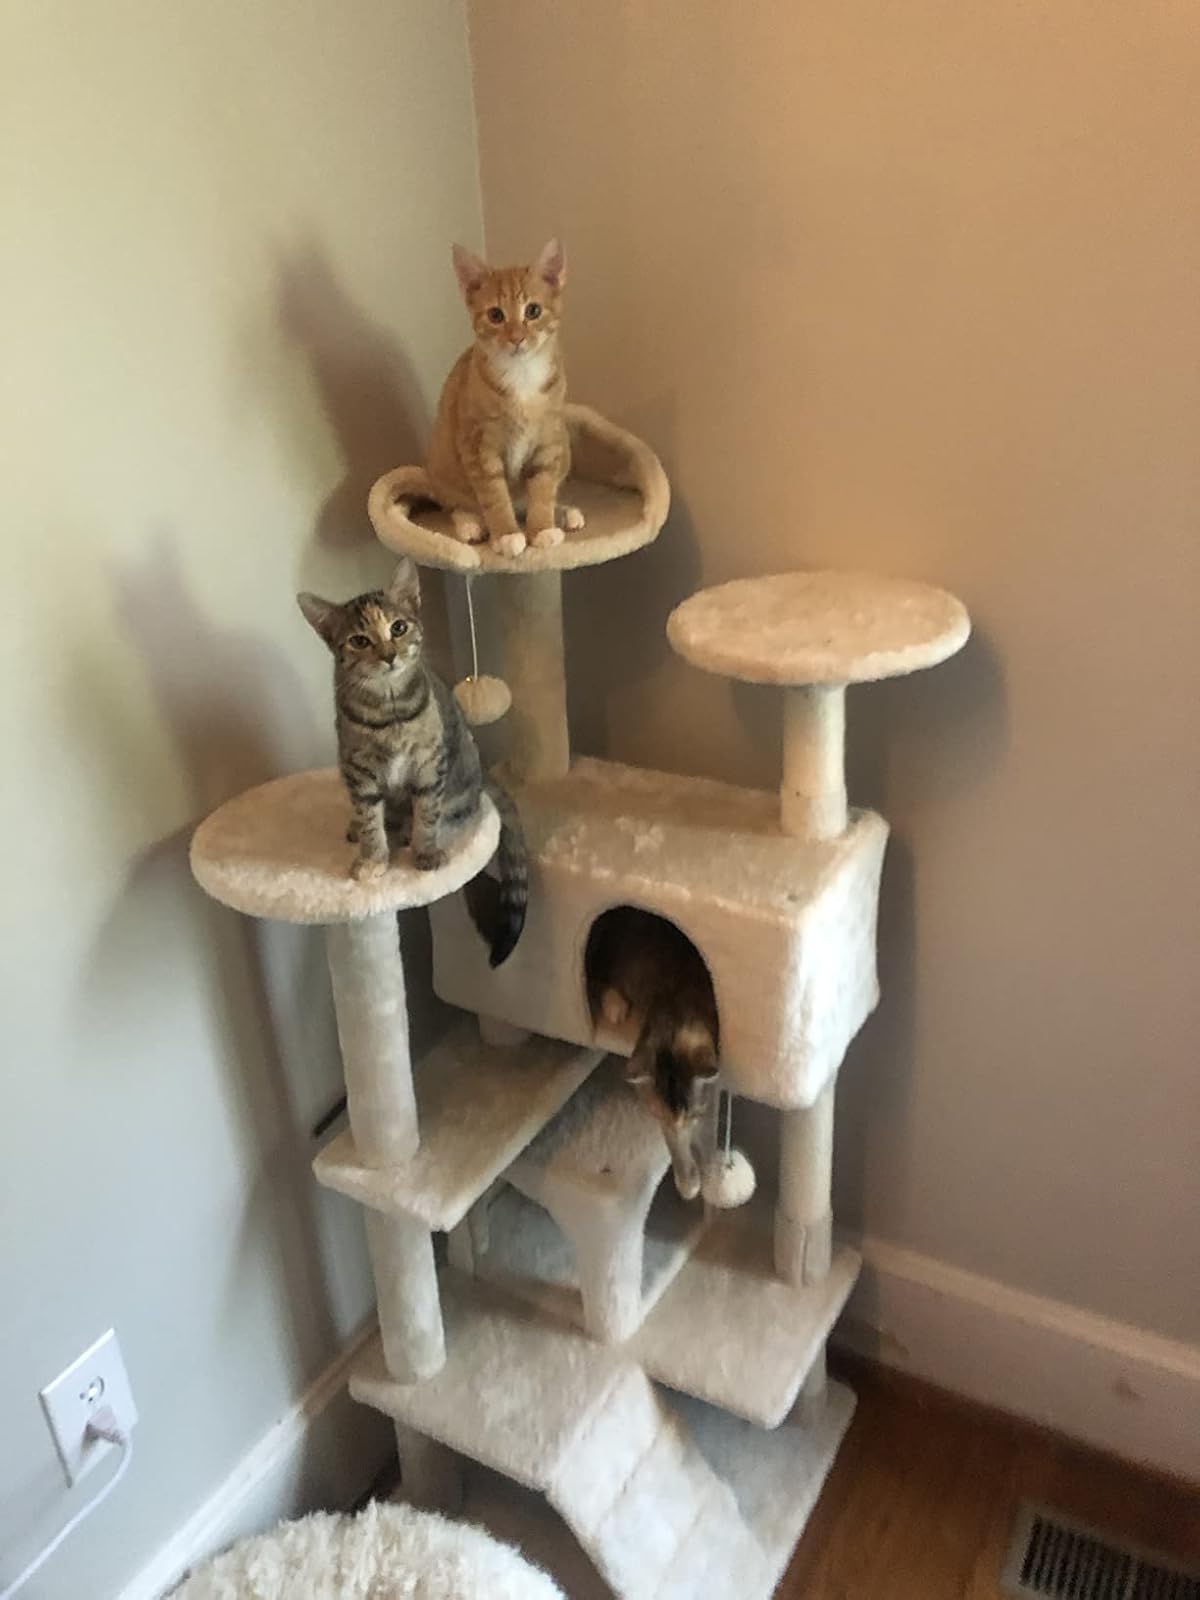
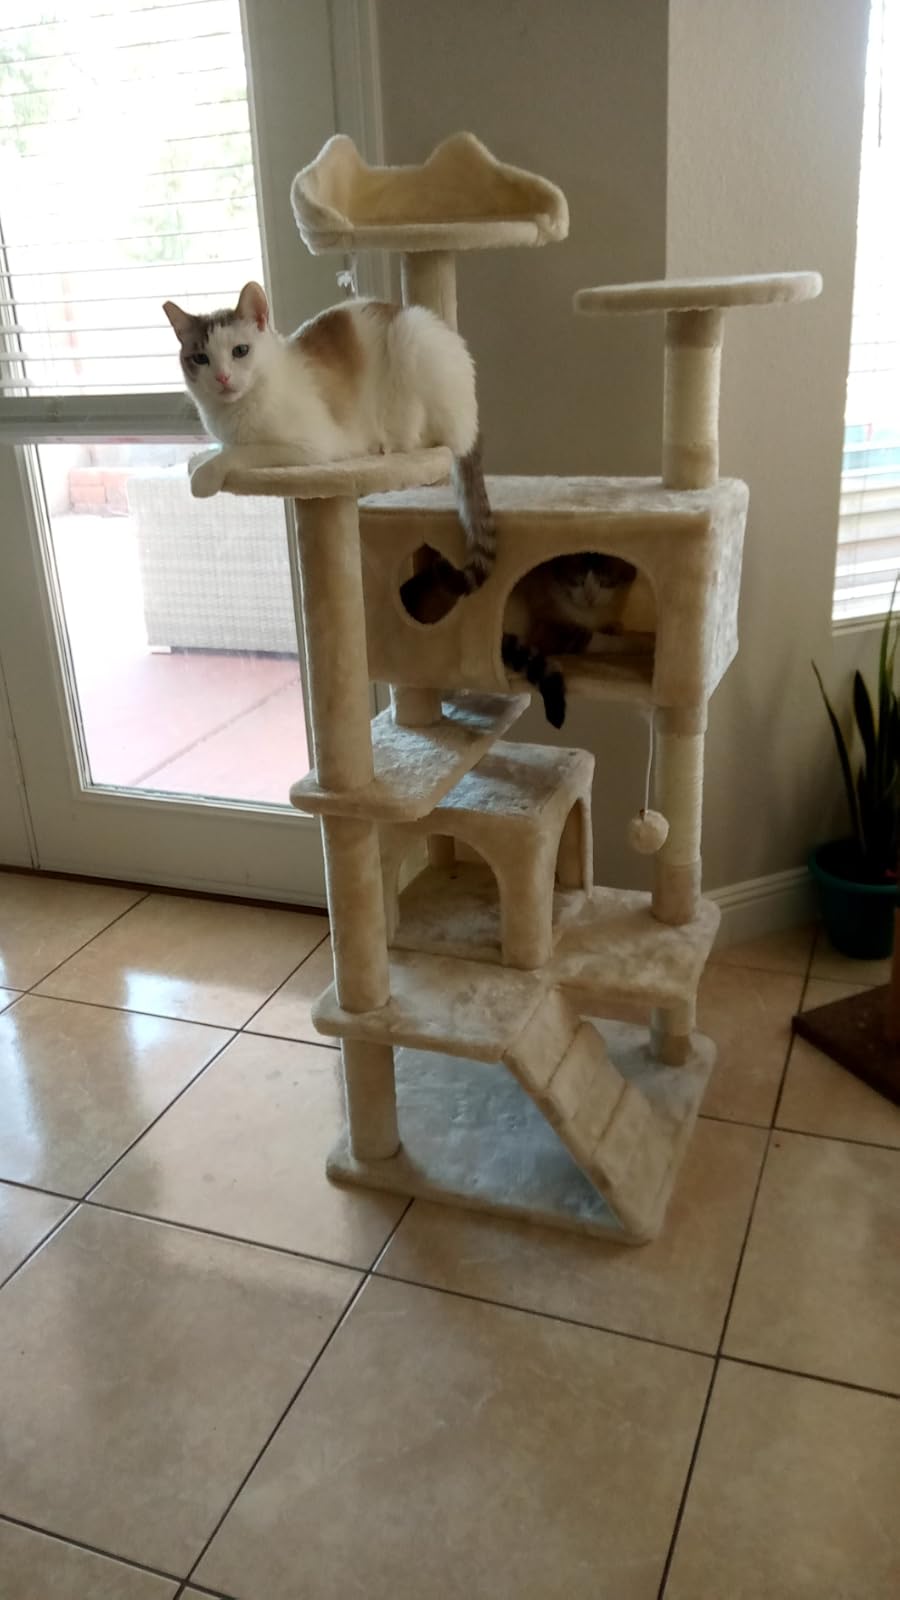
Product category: items_cat tree
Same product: yes